Turn Hole Tunnel

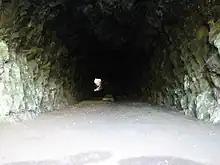
Looking back through the tunnel from the edge of the Lehigh River. Ties from both tracks can be seen, strewn with rockfall from the ceiling.

The Turn Hole Tunnel is an abandoned railroad tunnel near Jim Thorpe, Pennsylvania. Built by the Lehigh Coal and Navigation Company, it carried part of the Lehigh and Susquehanna RR main line until 1912, and was used as part of a passing siding for several decades thereafter. It is now an attraction in Lehigh Gorge State Park.